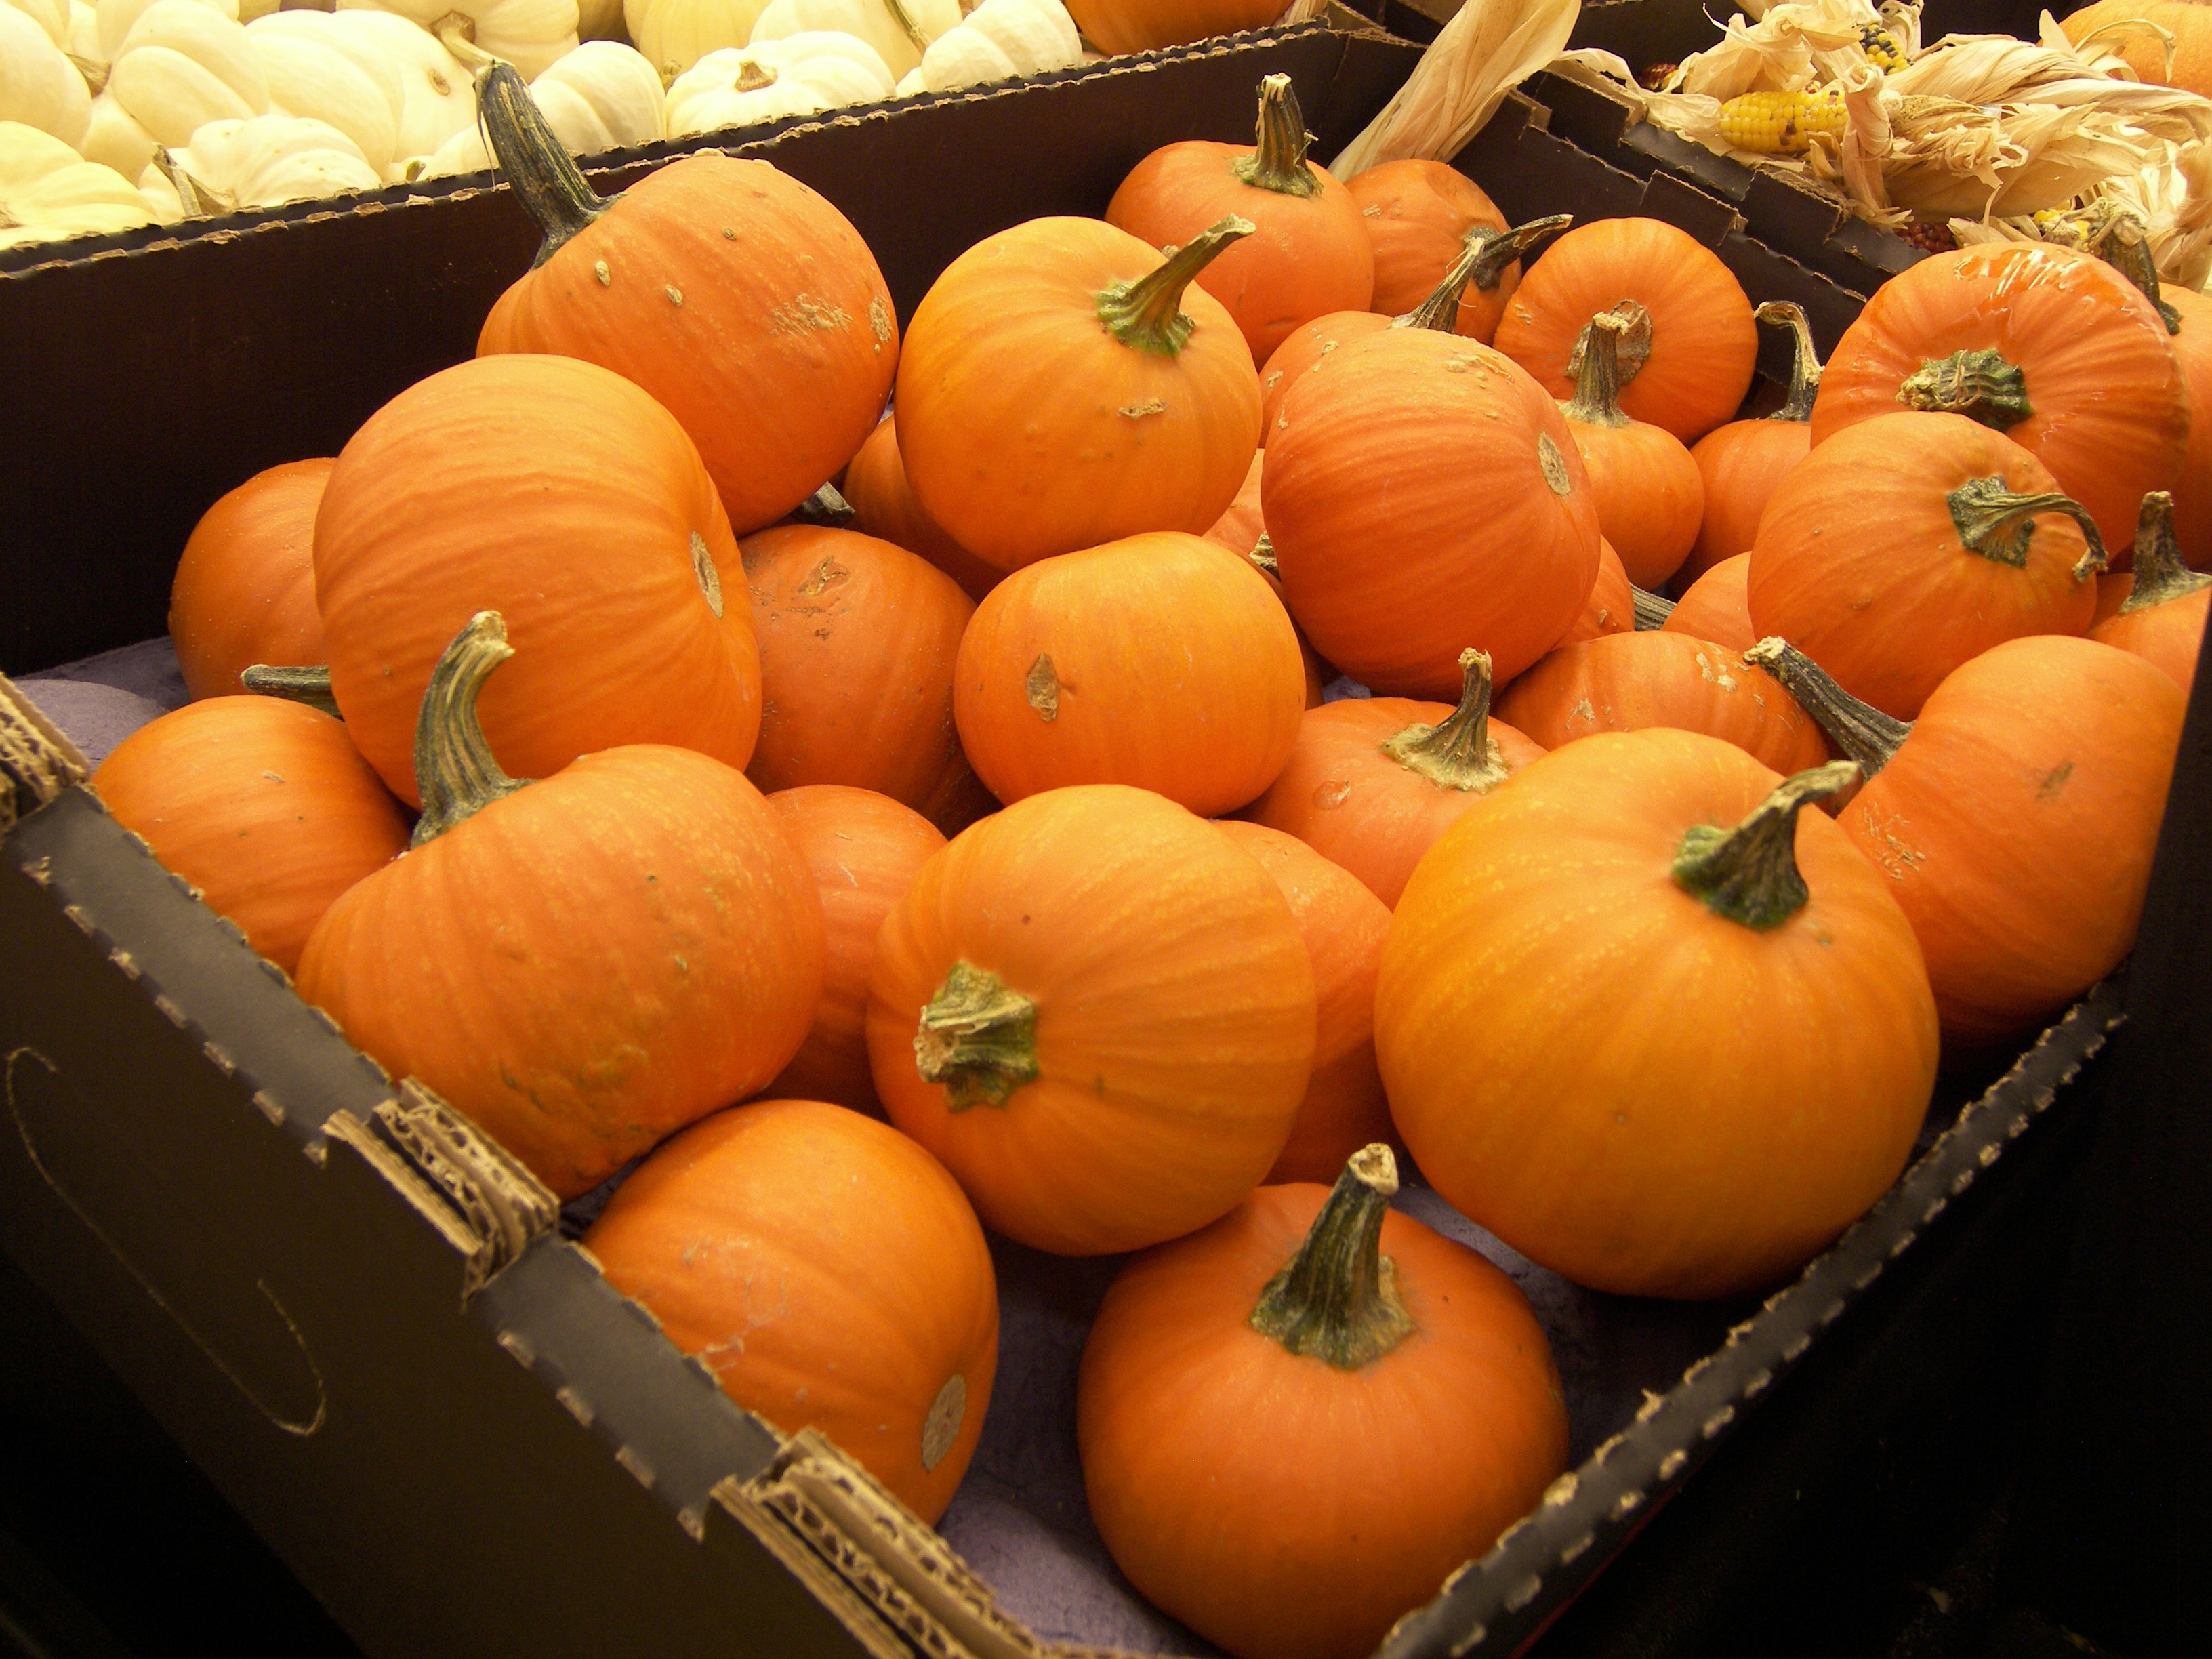
nature, plant, fall, orange, food, harvest, produce, vegetable, autumn, pumpkin, halloween, garden, healthy, crate, thanksgiving, vegetables, calabaza, veggies, pumpkins, organic, winter squash